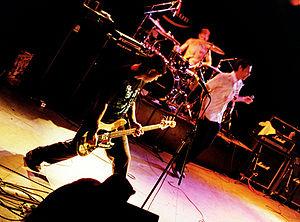
The Bouncing Souls est un groupe de punk rock américain, originaire de New Brunswick, dans le New Jersey. Formé en 1989, le groupe est connu pour avoir réintégré le style pogo dans le punk rock en jouant des morceaux rapides.